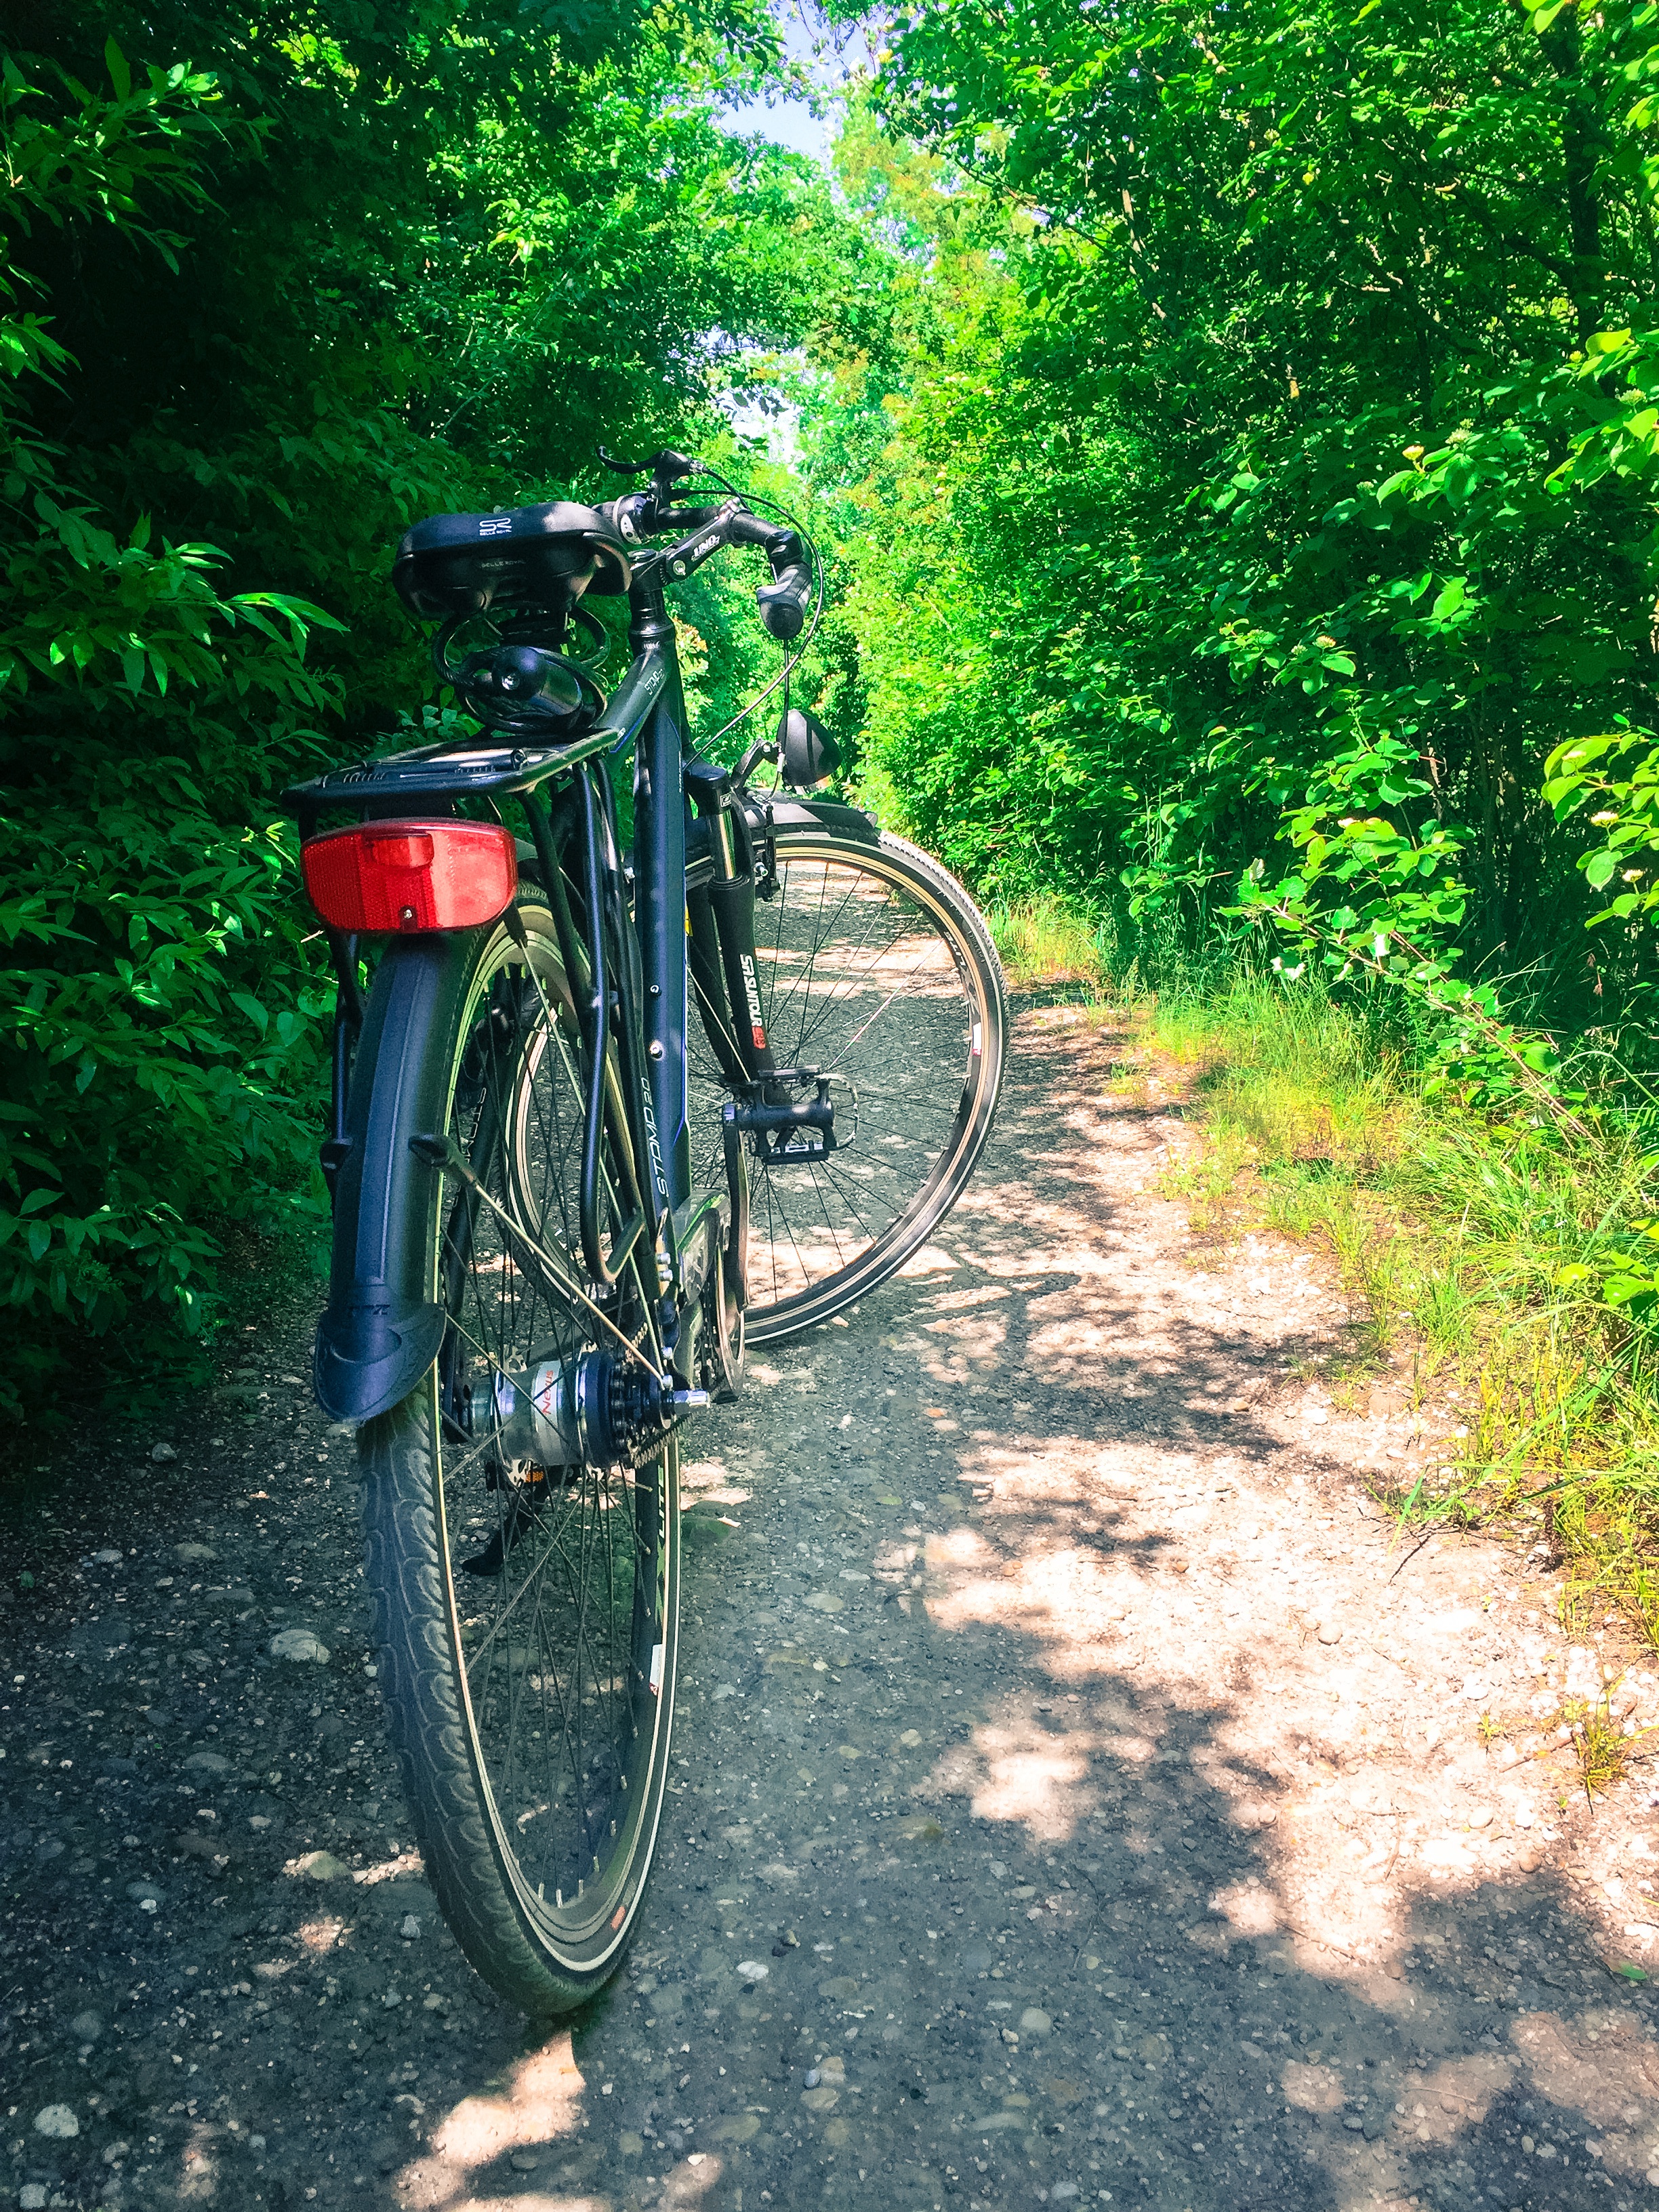
trail, bicycle, bike, recreation, green, vehicle, tourism, lane, sports equipment, mountain bike, cycling, forest road, land vehicle, road bicycle, racing bicycle